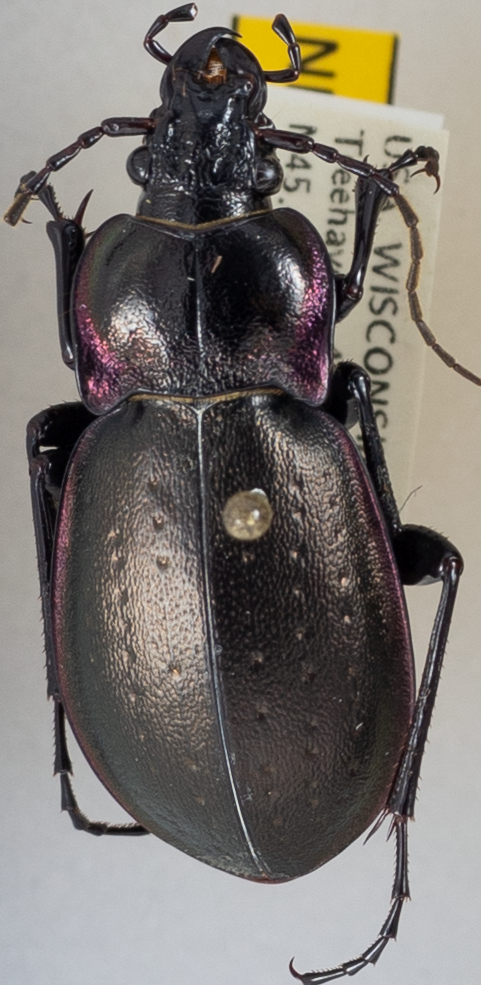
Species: Carabus nemoralis nemoralis
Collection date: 2018-09-25
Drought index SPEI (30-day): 0.684
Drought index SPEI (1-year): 0.1
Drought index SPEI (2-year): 1.28